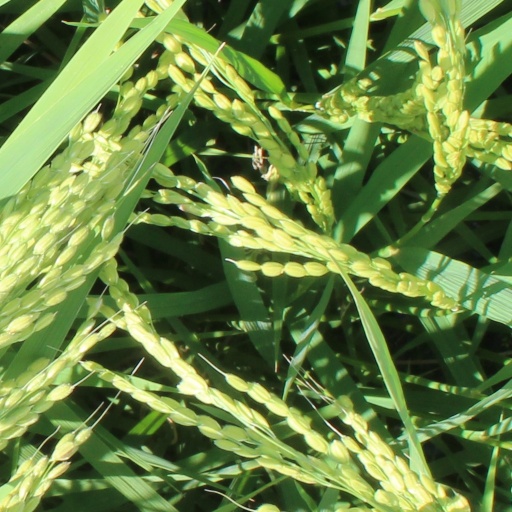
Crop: rice